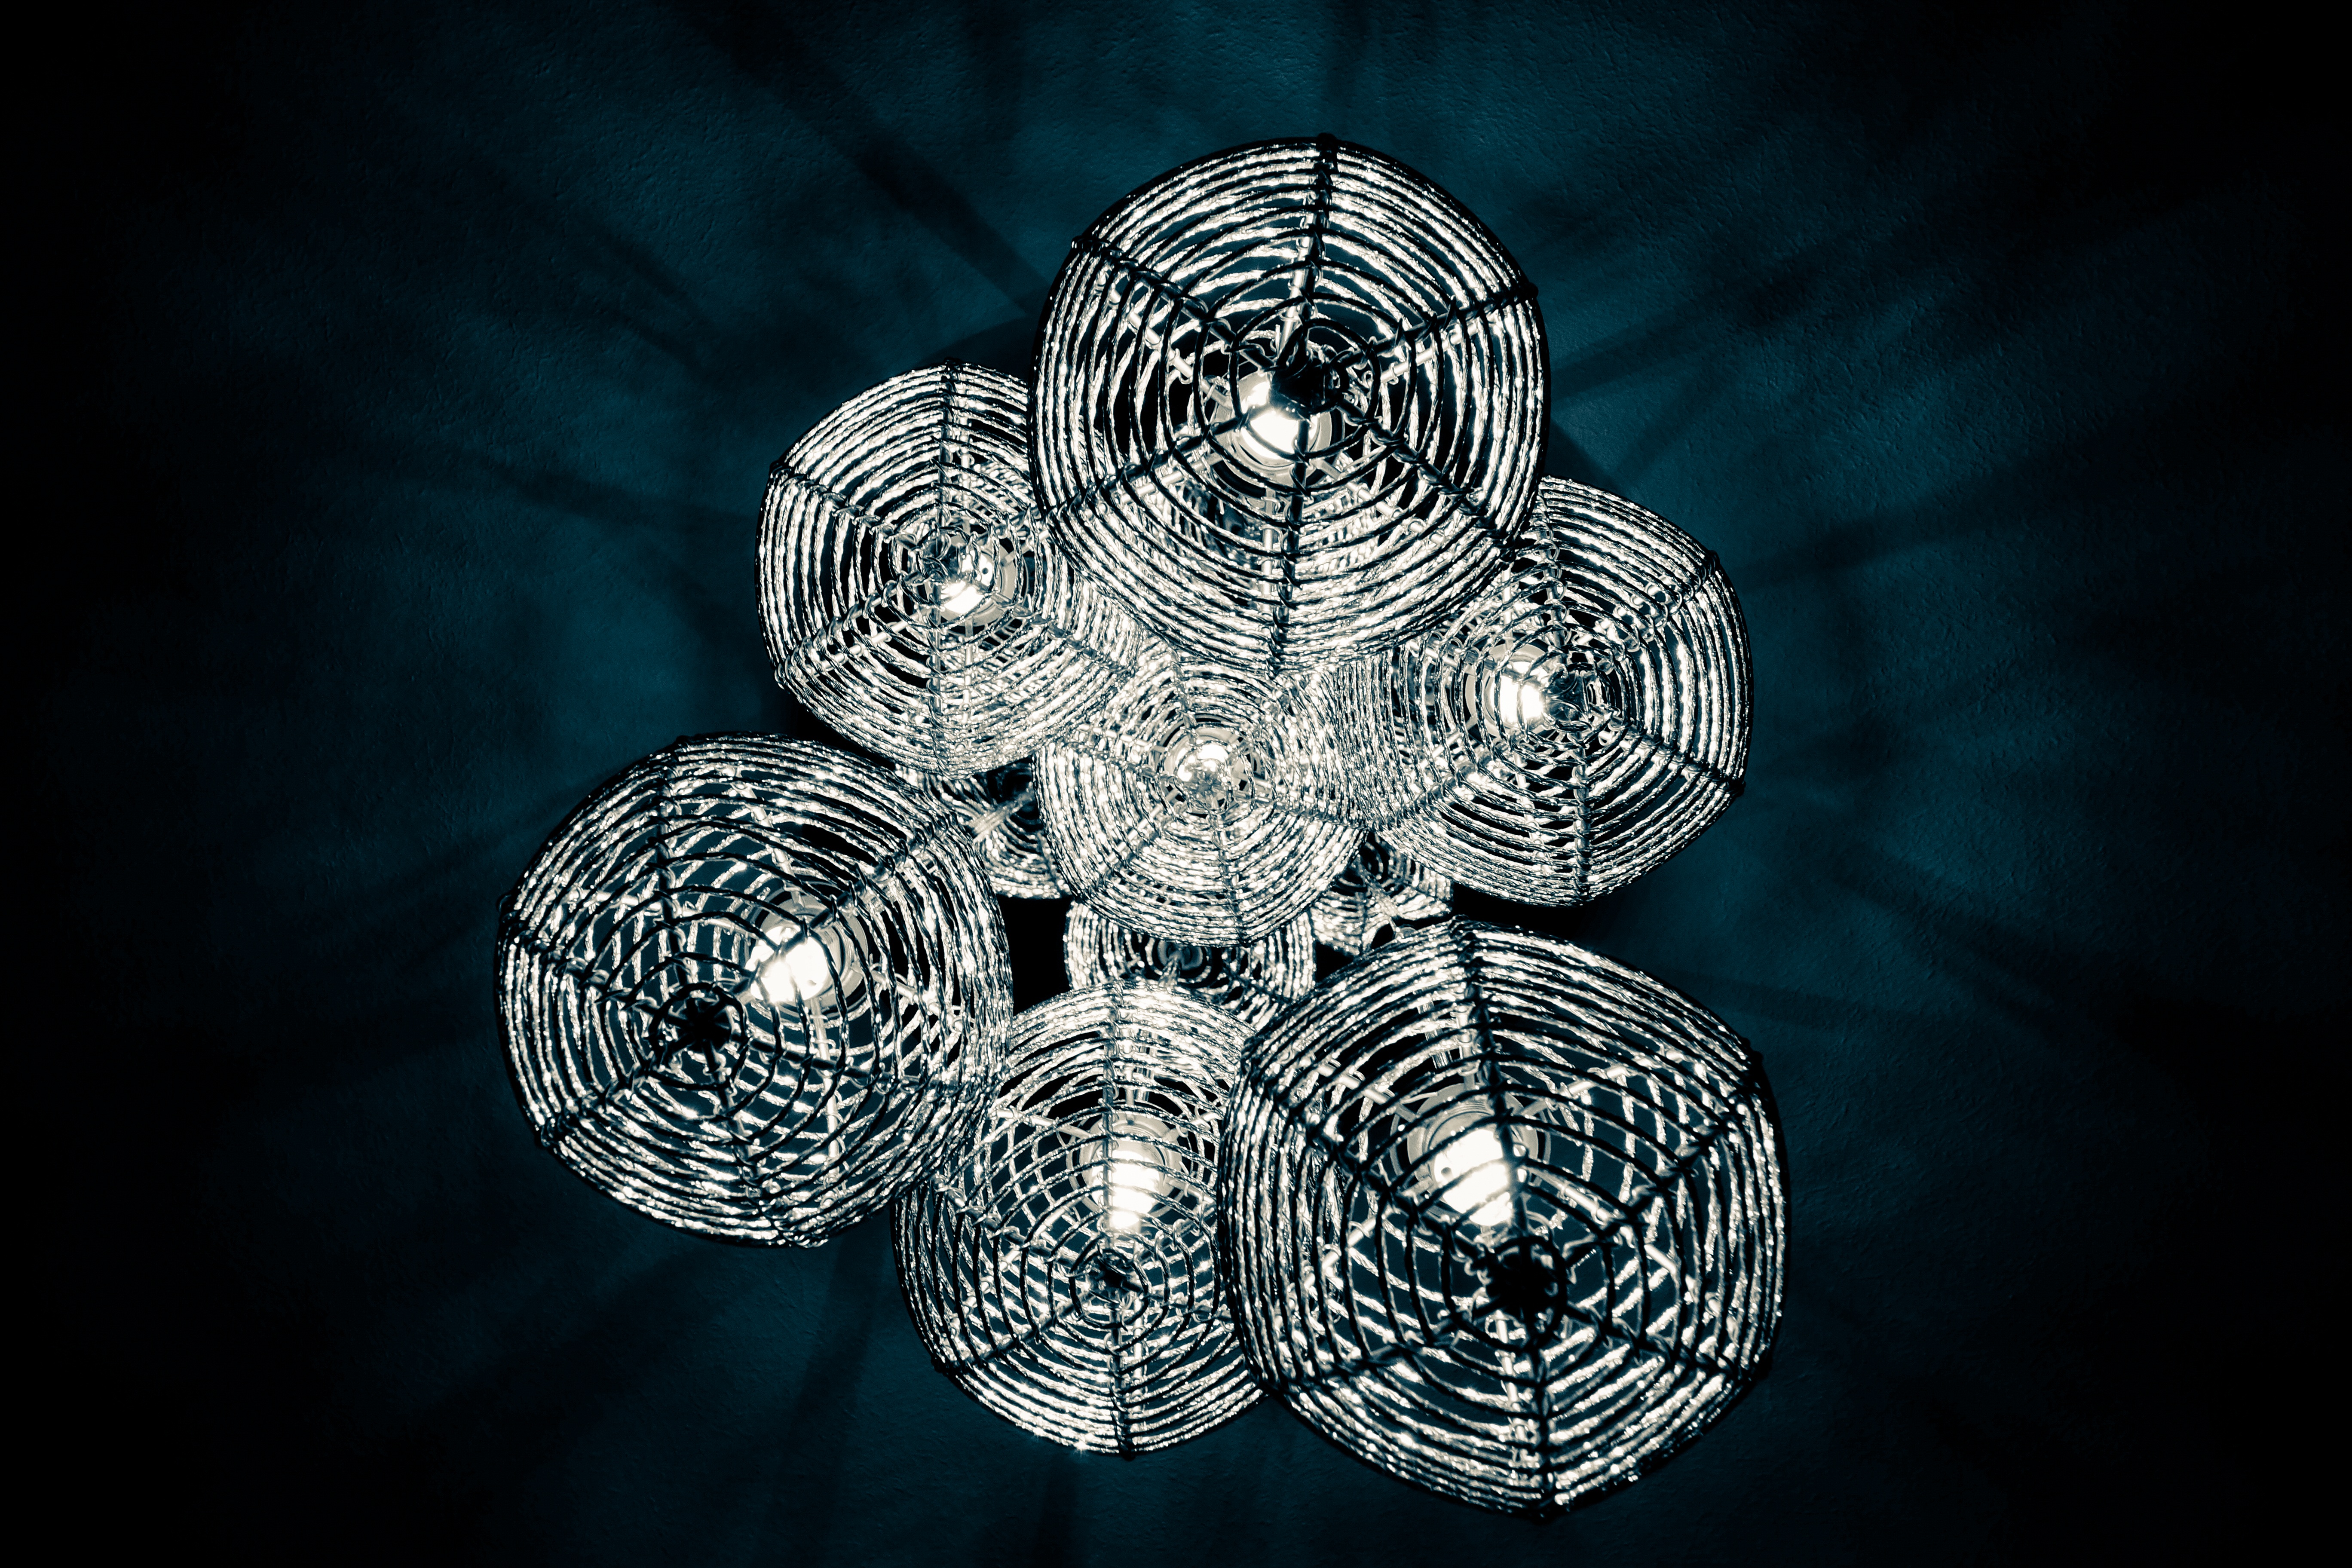
light, architecture, technology, dark, lamp, electricity, light bulb, pear, close, lighting, energy, jewellery, current, lights, silver, bulbs, symmetry, light fixture, rays, hell, form, enlighten, electric light, energiesparlampe, warm white